Macchi M.67

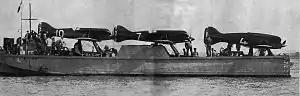
Italys three entrants in the 1929 Schneider Trophy race. The two M.67s are at left and center; the Macchi M.52R, which took second place, is at right.

The race took place at Calshot Spit in the United Kingdom and began on 7 September 1929, with Lieutenants Remo Cadringher and Giovanni Monti flying the two M.67s. Cadringhers M.67 began the race with an impressive burst of speed, but skidded in the first turn as its cockpit filled with blinding, choking smoke, and fumes; Cadringher went into a high-speed spin, pulled out of it over land, then completed one lap at an average speed of per hour before having to land, unable to see the pylons marking the turns due to smoke in the cockpit. Monti completed the first lap at an average speed of per hour, but his M.67s radiator burst as he began the second lap; scalded by steam and boiling water entering his cockpit, Monti managed to make an emergency landing and was taken to a hospital.